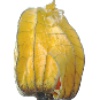
Label: physalis_with_husk